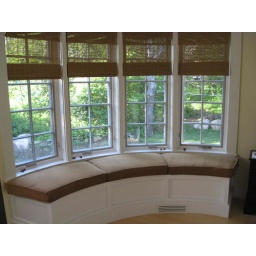
Newly finished window seat in master bedroom